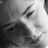
Emotion: sad